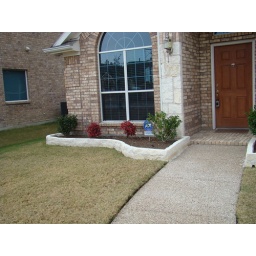
nice stone around flower beds